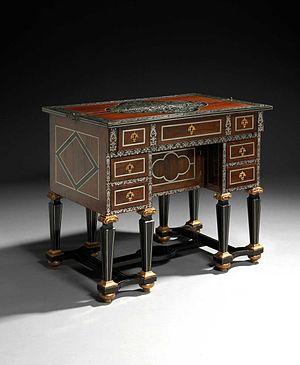
Cabinet / bureau d'époque Louis XIV dit Cabinet / bureau Mazarin. - Bureau Mazarin reposant sur huit pieds en gaine reliés par une entretoise en forme de ""H"", muni en partie basse de deux caissons latéraux à deux tiroirs chacun, encadrant un caisson central plus large et en retrait. Ce dernier est couronné d'une étroite ceinture à trois tiroirs qui surmonte un guichet ouvrant par un abattant."
Le cabinet est un meuble de cabinet, meuble de collectionneur dont toute la façade comporte des tiroirs et portes. Toujours avec un piétement assorti pour les cabinets français, une esthétique issue de l'architecture.
Un bureau est, au sens contemporain du terme, une table, souvent agrémenté de tiroirs, et qui permet à celui qui l'occupe d'effectuer un travail d'écriture ou de lecture.
Le bureau Mazarin est un bureau associé au cardinal Mazarin, principal ministre de Louis XIV de 1642 à 1661.